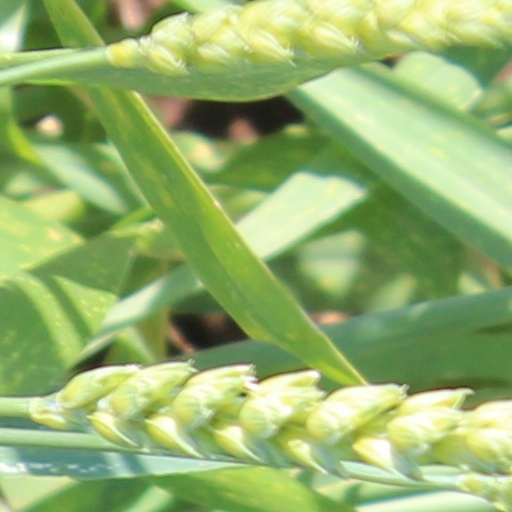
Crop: wheat